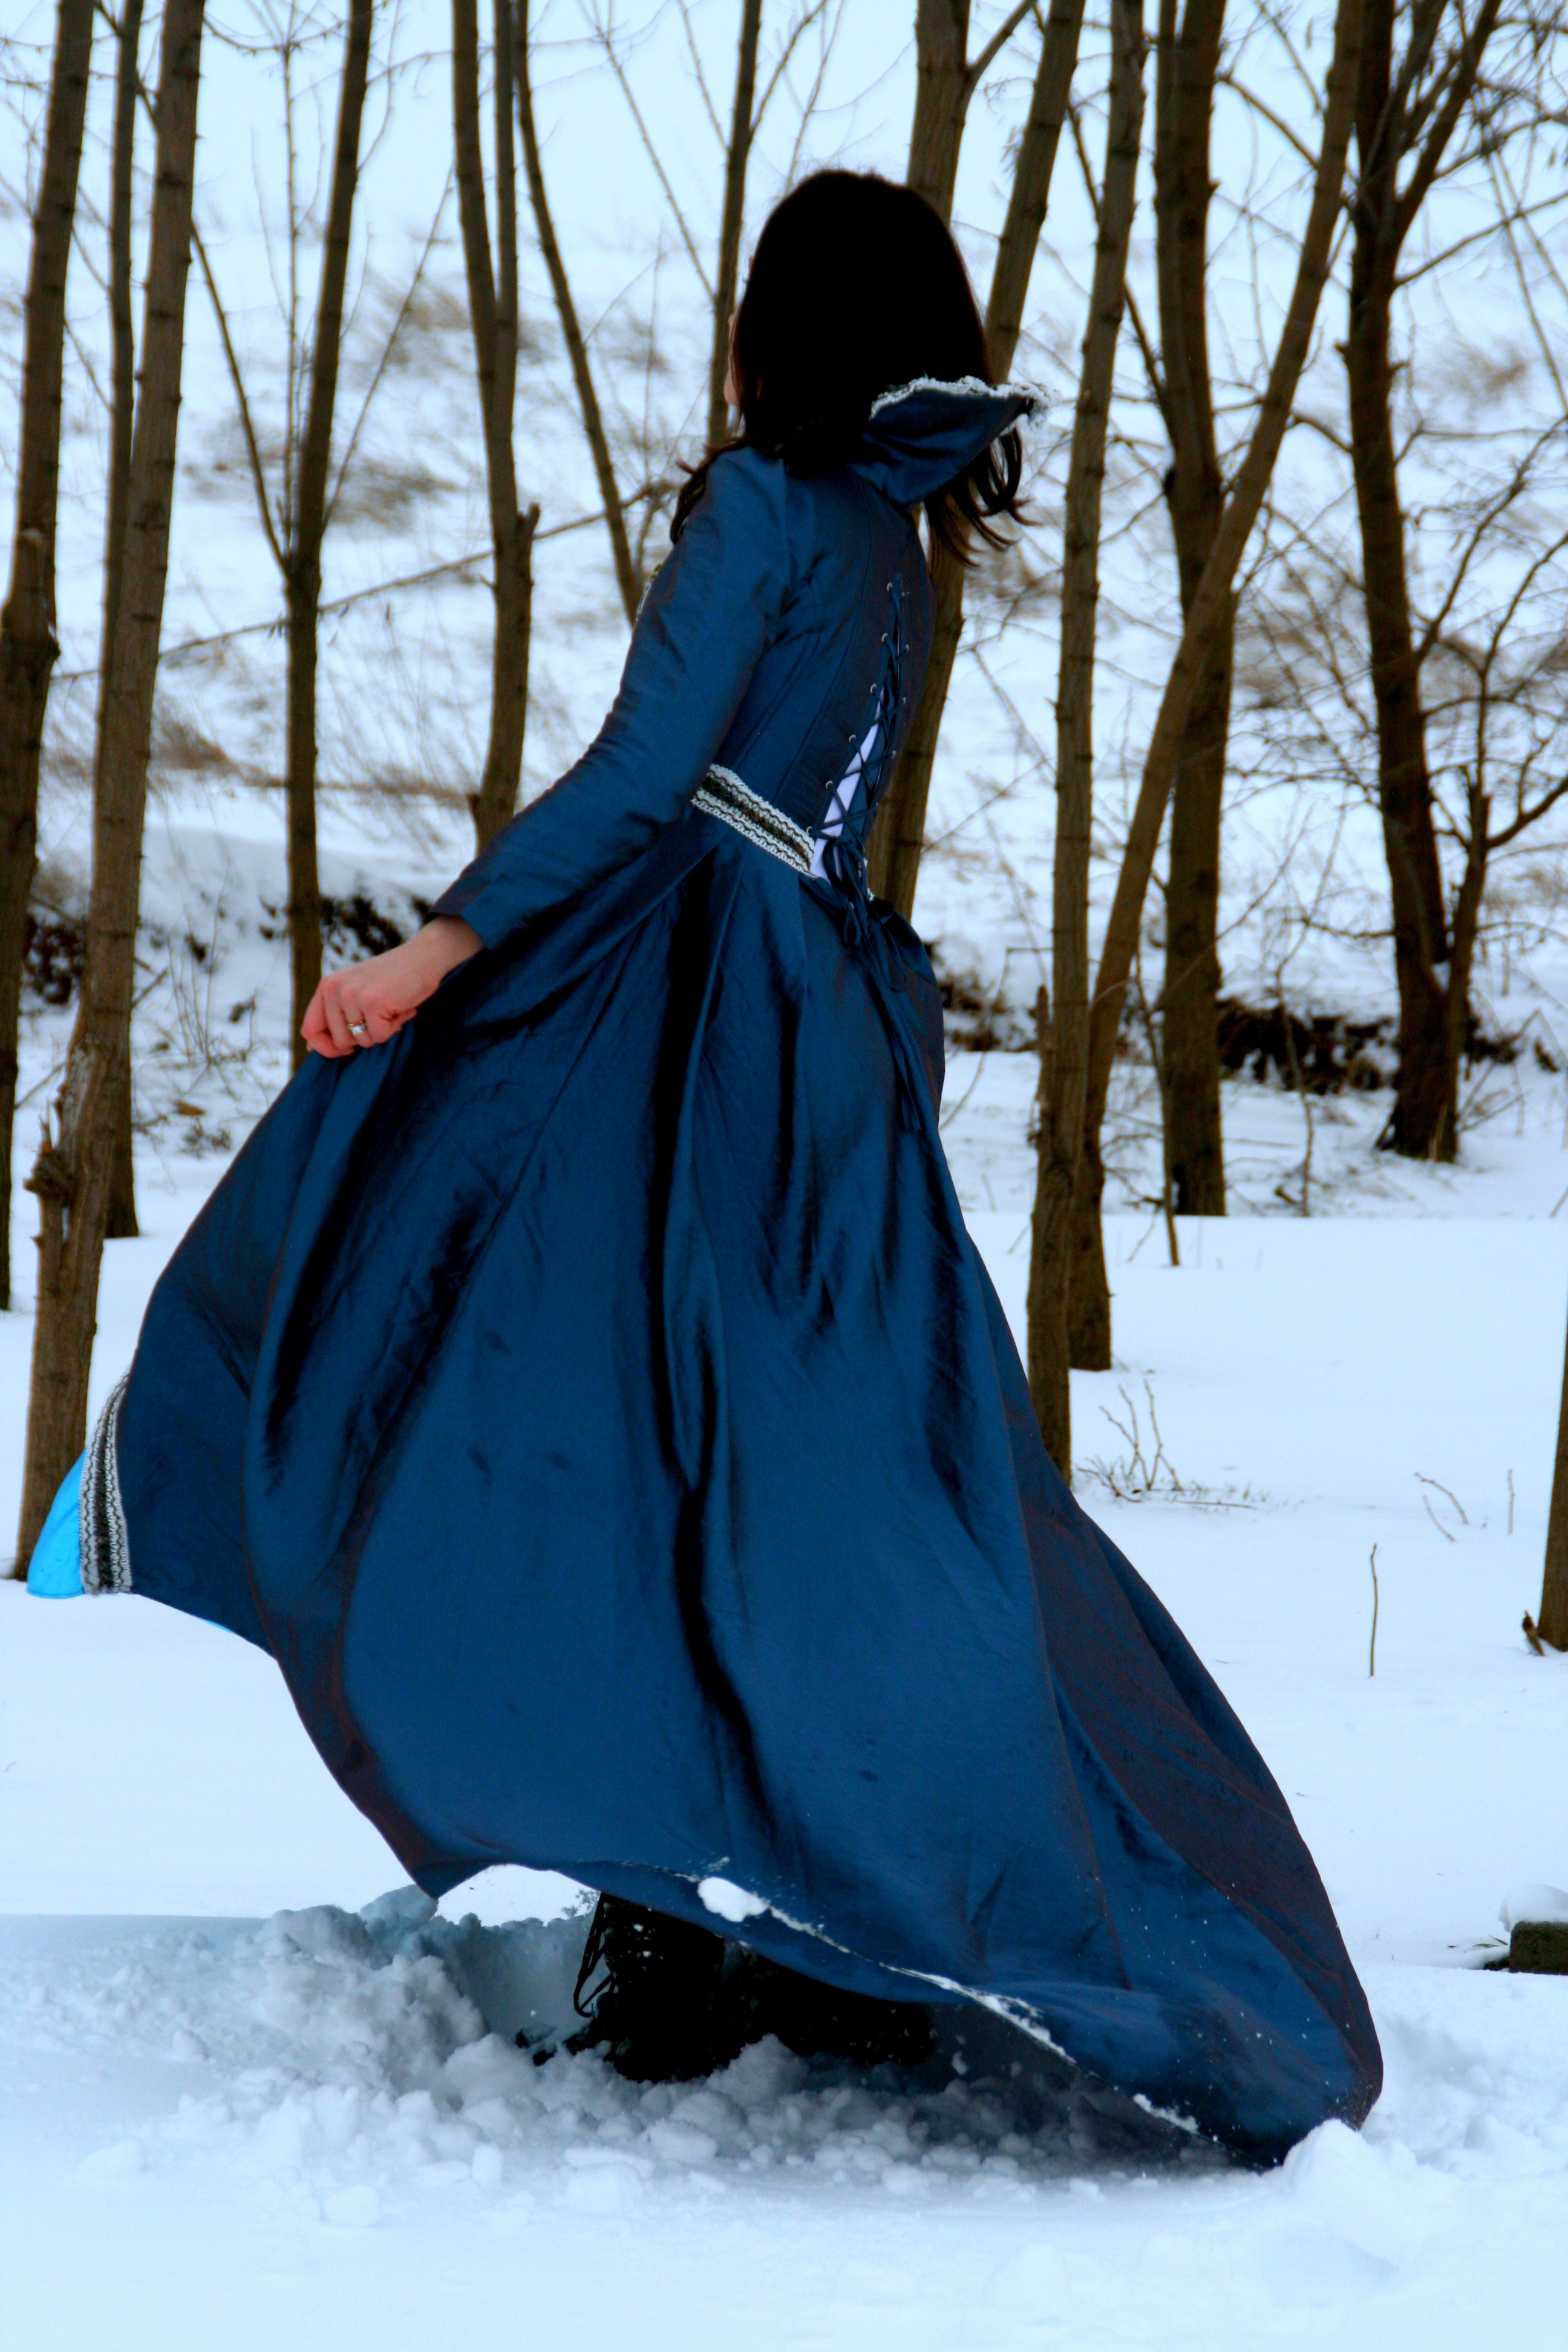
snow, winter, girl, ice, spring, weather, fashion, blue, clothing, season, dress, footwear, nice, princess